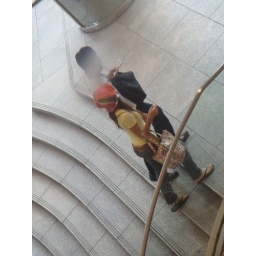
Candid street shot taken from the second floor in Shibuya, Tokyo-Itchome